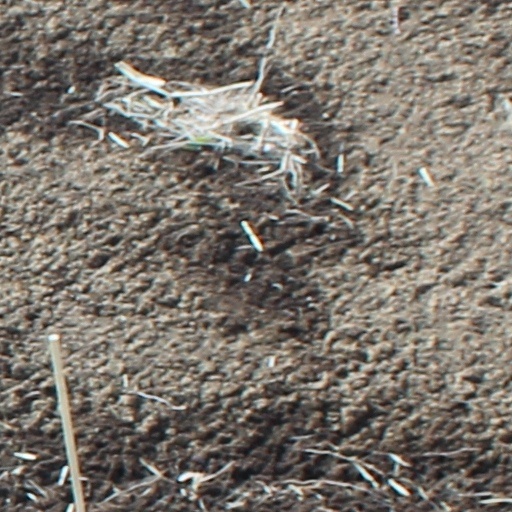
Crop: wheat